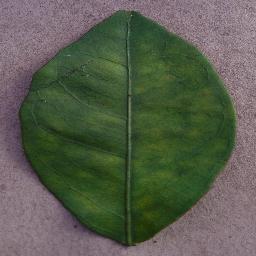
Label: Orange___Haunglongbing_(Citrus_greening)